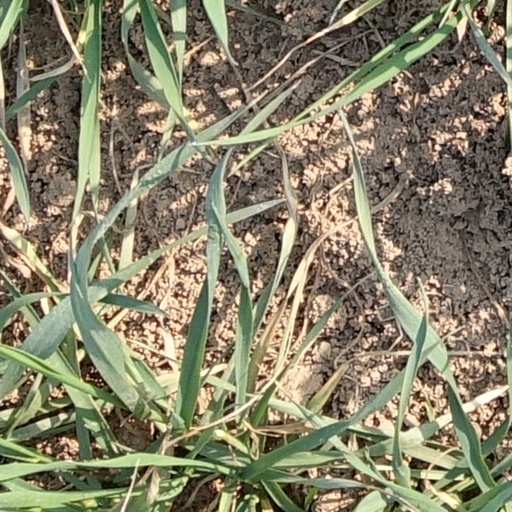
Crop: wheat